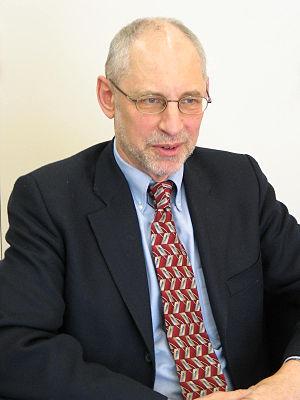
Portrait d’Andrew J. Nathan 中文: 黎安友教授
Andrew J. Nathan, né le 3 avril 1943 à New York, est un professeur de science politique de l'université Columbia.